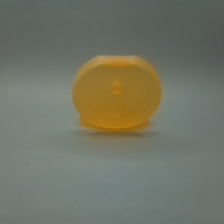
Color: red/orange/pink/fuchsia/brown
Cap type: flip-top cap